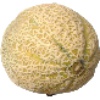
Label: Cantaloupe 2